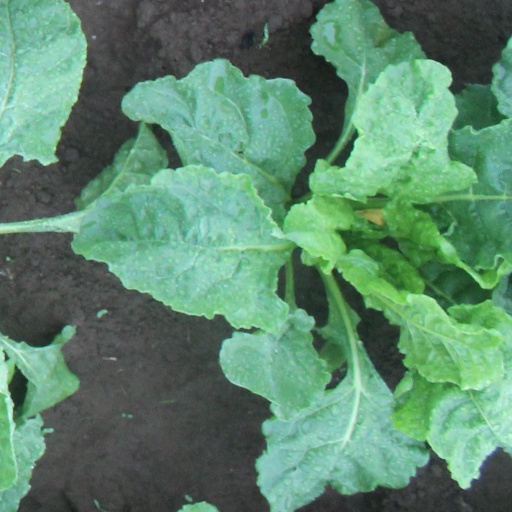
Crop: sugar beet